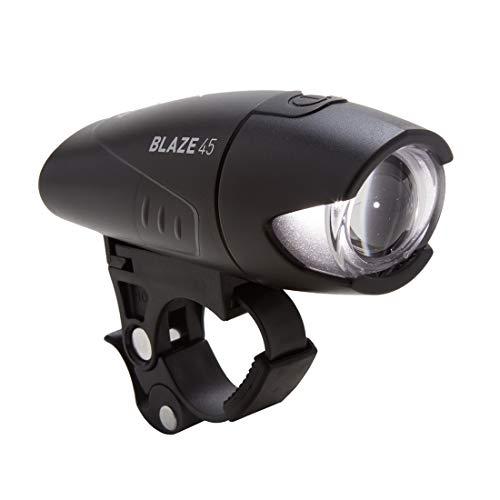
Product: Blaze 45 & Superflash light set
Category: Sports & Outdoors | Outdoor Recreation | Cycling | Accessories | Lights & Reflectors | Headlight-Taillight Combinations
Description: Combo bike light set with Superflash taillight and Blaze headlight.
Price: $49.99
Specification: Product Dimensions:         7.2 x 4.8 x 2 inches ; 4.8 ounces    |Shipping Weight: 6.4 ounces (View shipping rates and policies)|Domestic Shipping: Item can be shipped within U.S.|International Shipping: This item can be shipped to select countries outside of the U.S.  Learn More|ASIN: B0015R9PZI|Item model number: 3040|    #278    in Kids' Bike Accessories    |    #230    in Bike Headlight-Taillight Combinations